Shifoying

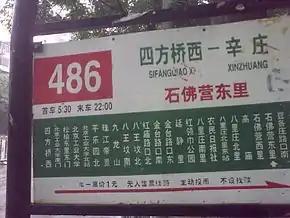
Beijing bus sign at Shifoying Dongli showing the bus route number (486), hours of service (5:30 - 22:00), name of the stop (石佛营东里), terminus (Sifangqiao Xi & Xinzhuang), fare schedule (flate rate ¥1, exact fare), stops along route, and direction of travel (red arrow pointing toward Xinzhuang)

As of May 2013, the nearest Beijing Subway stations are Shilipu to the south on Line 6 and Tuanjiehu to the west on Line 10. Line 3, under planning, may have a stop at Shifoying.